Daniel-Johnson dam

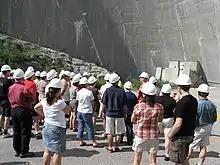
Hydro-Québec organizes free guided tours of the facility during the summer.

The dam is also a tourist attraction. Since the 1960s, Hydro-Québec organizes four daily tours of the facility between June 24, Quebec's National Day, and August 31. Off-season tours can also be arranged by appointment. The two-hour tour includes a briefing on the construction and operation of the facility, a visit of the Manic-5 powerhouse and a bus ride to the base and the crest of the dam, which has a view of the Manicouagan River valley. A lookout five minutes away by car is a popular picnic spot, with a view of the dam, which is lit at night.